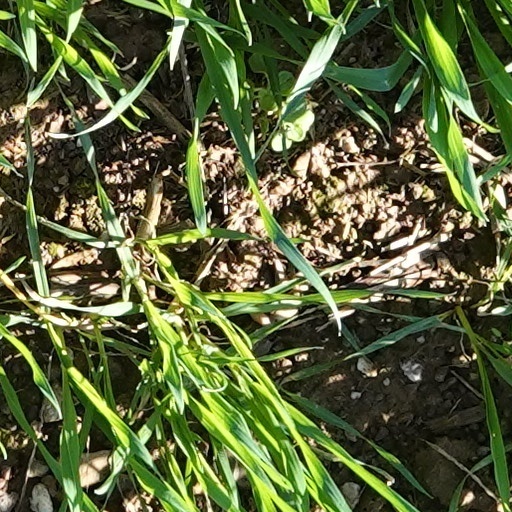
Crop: wheat